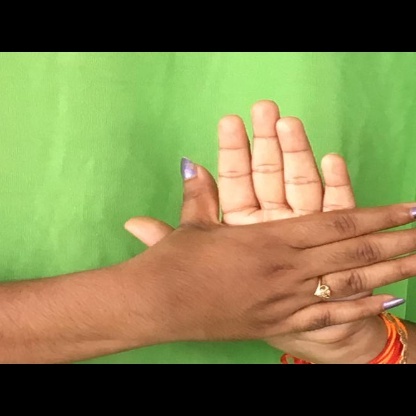
Mudra: Chakra